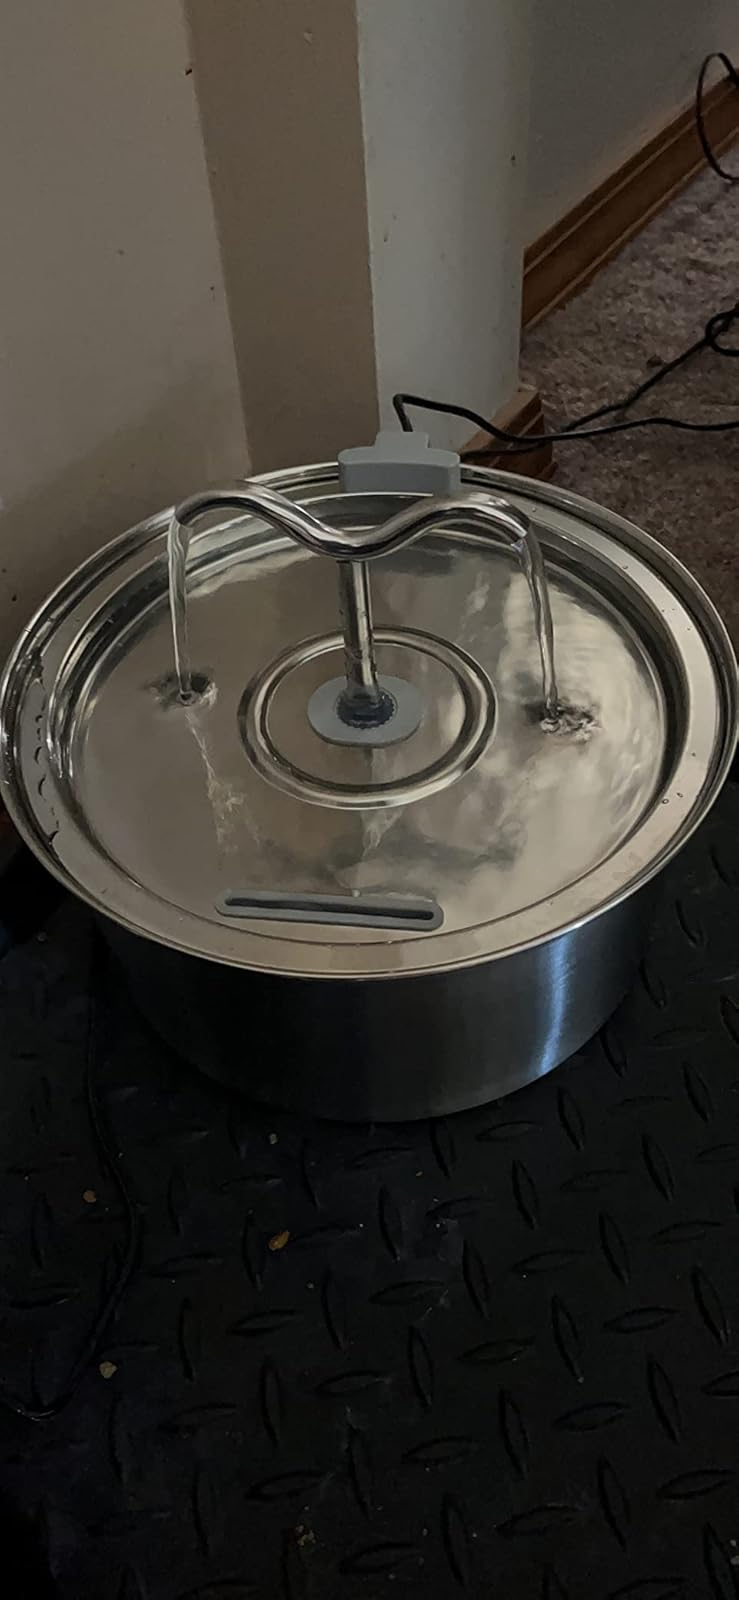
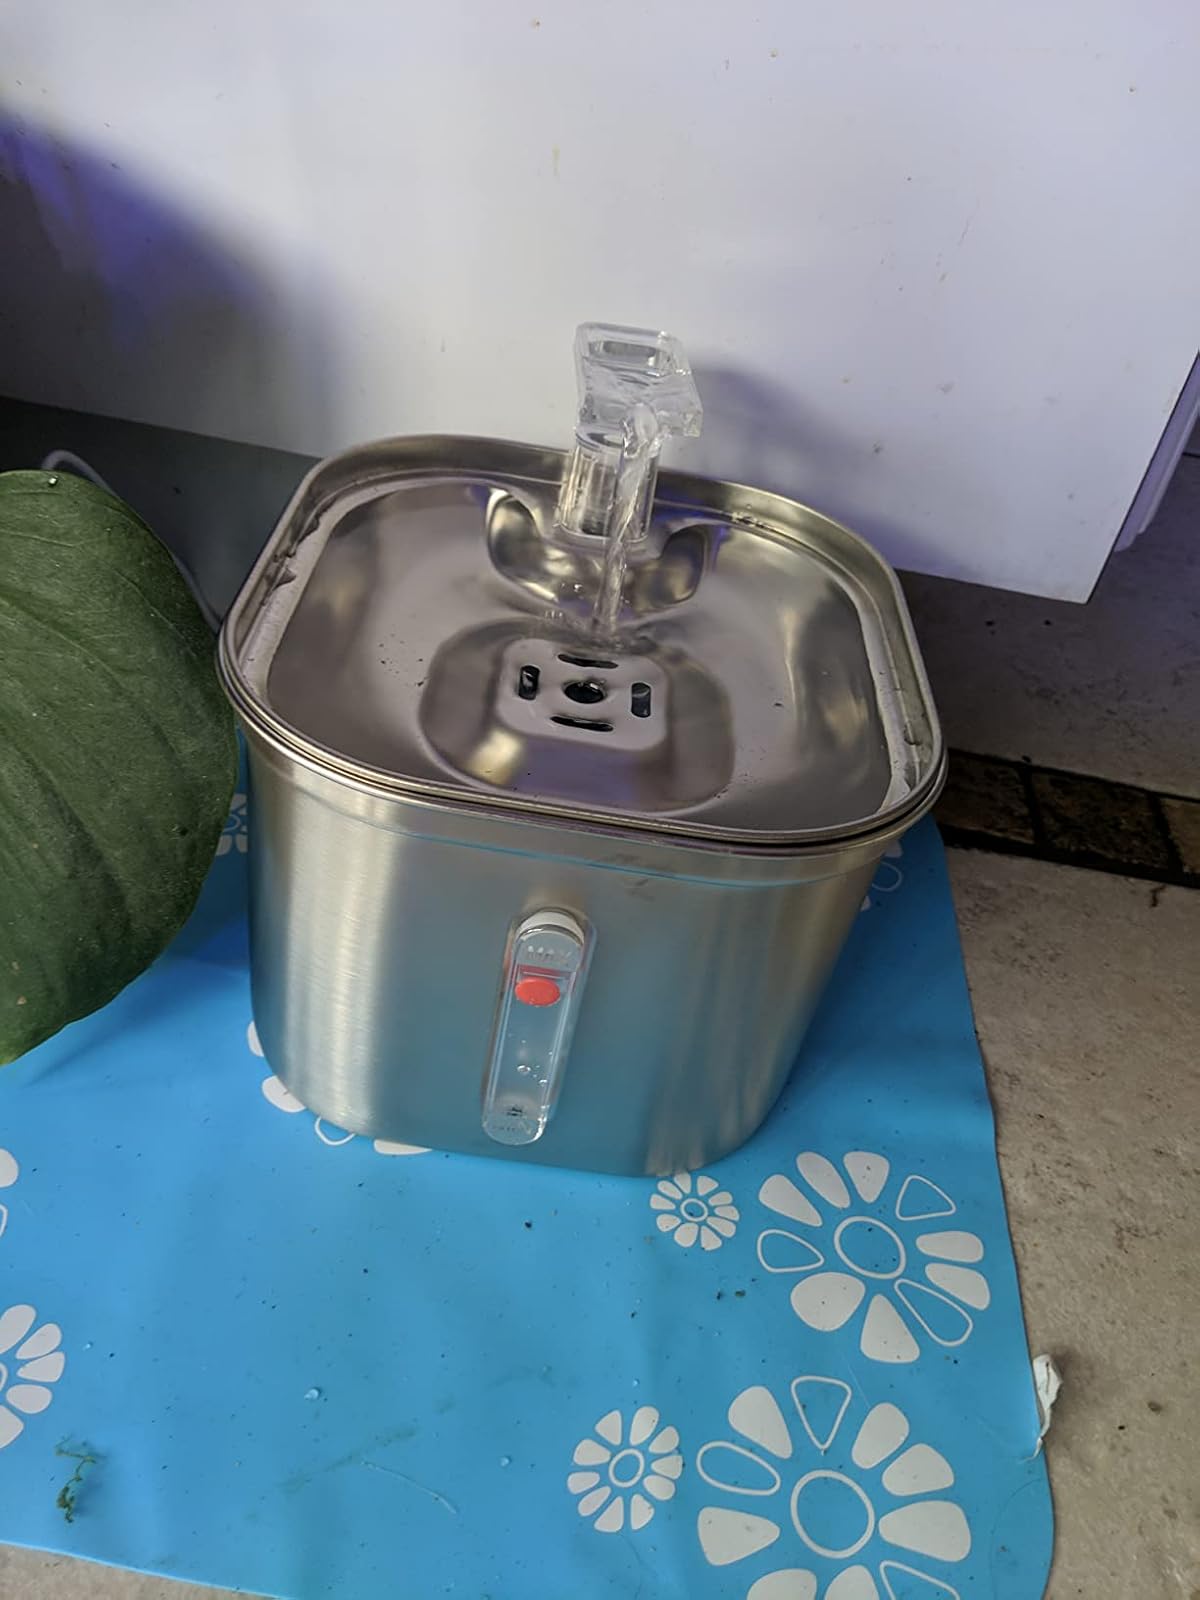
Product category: items_bowl
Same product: no